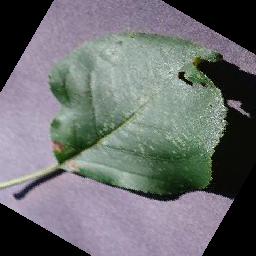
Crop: apple
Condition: black_rot